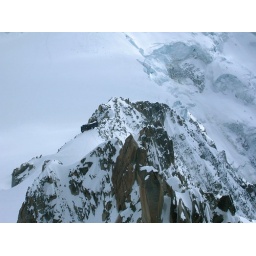
note the building nestled in the left of the mountain